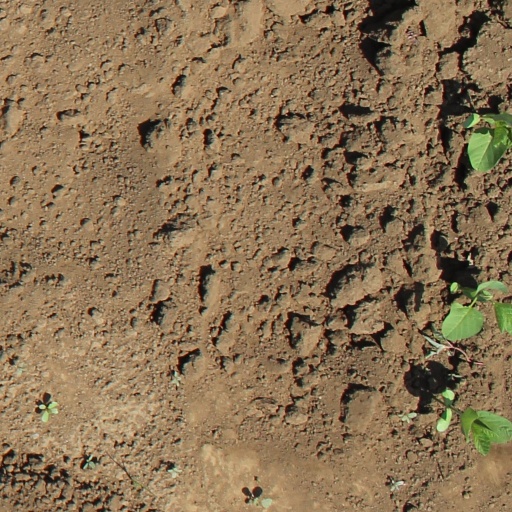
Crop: soybean